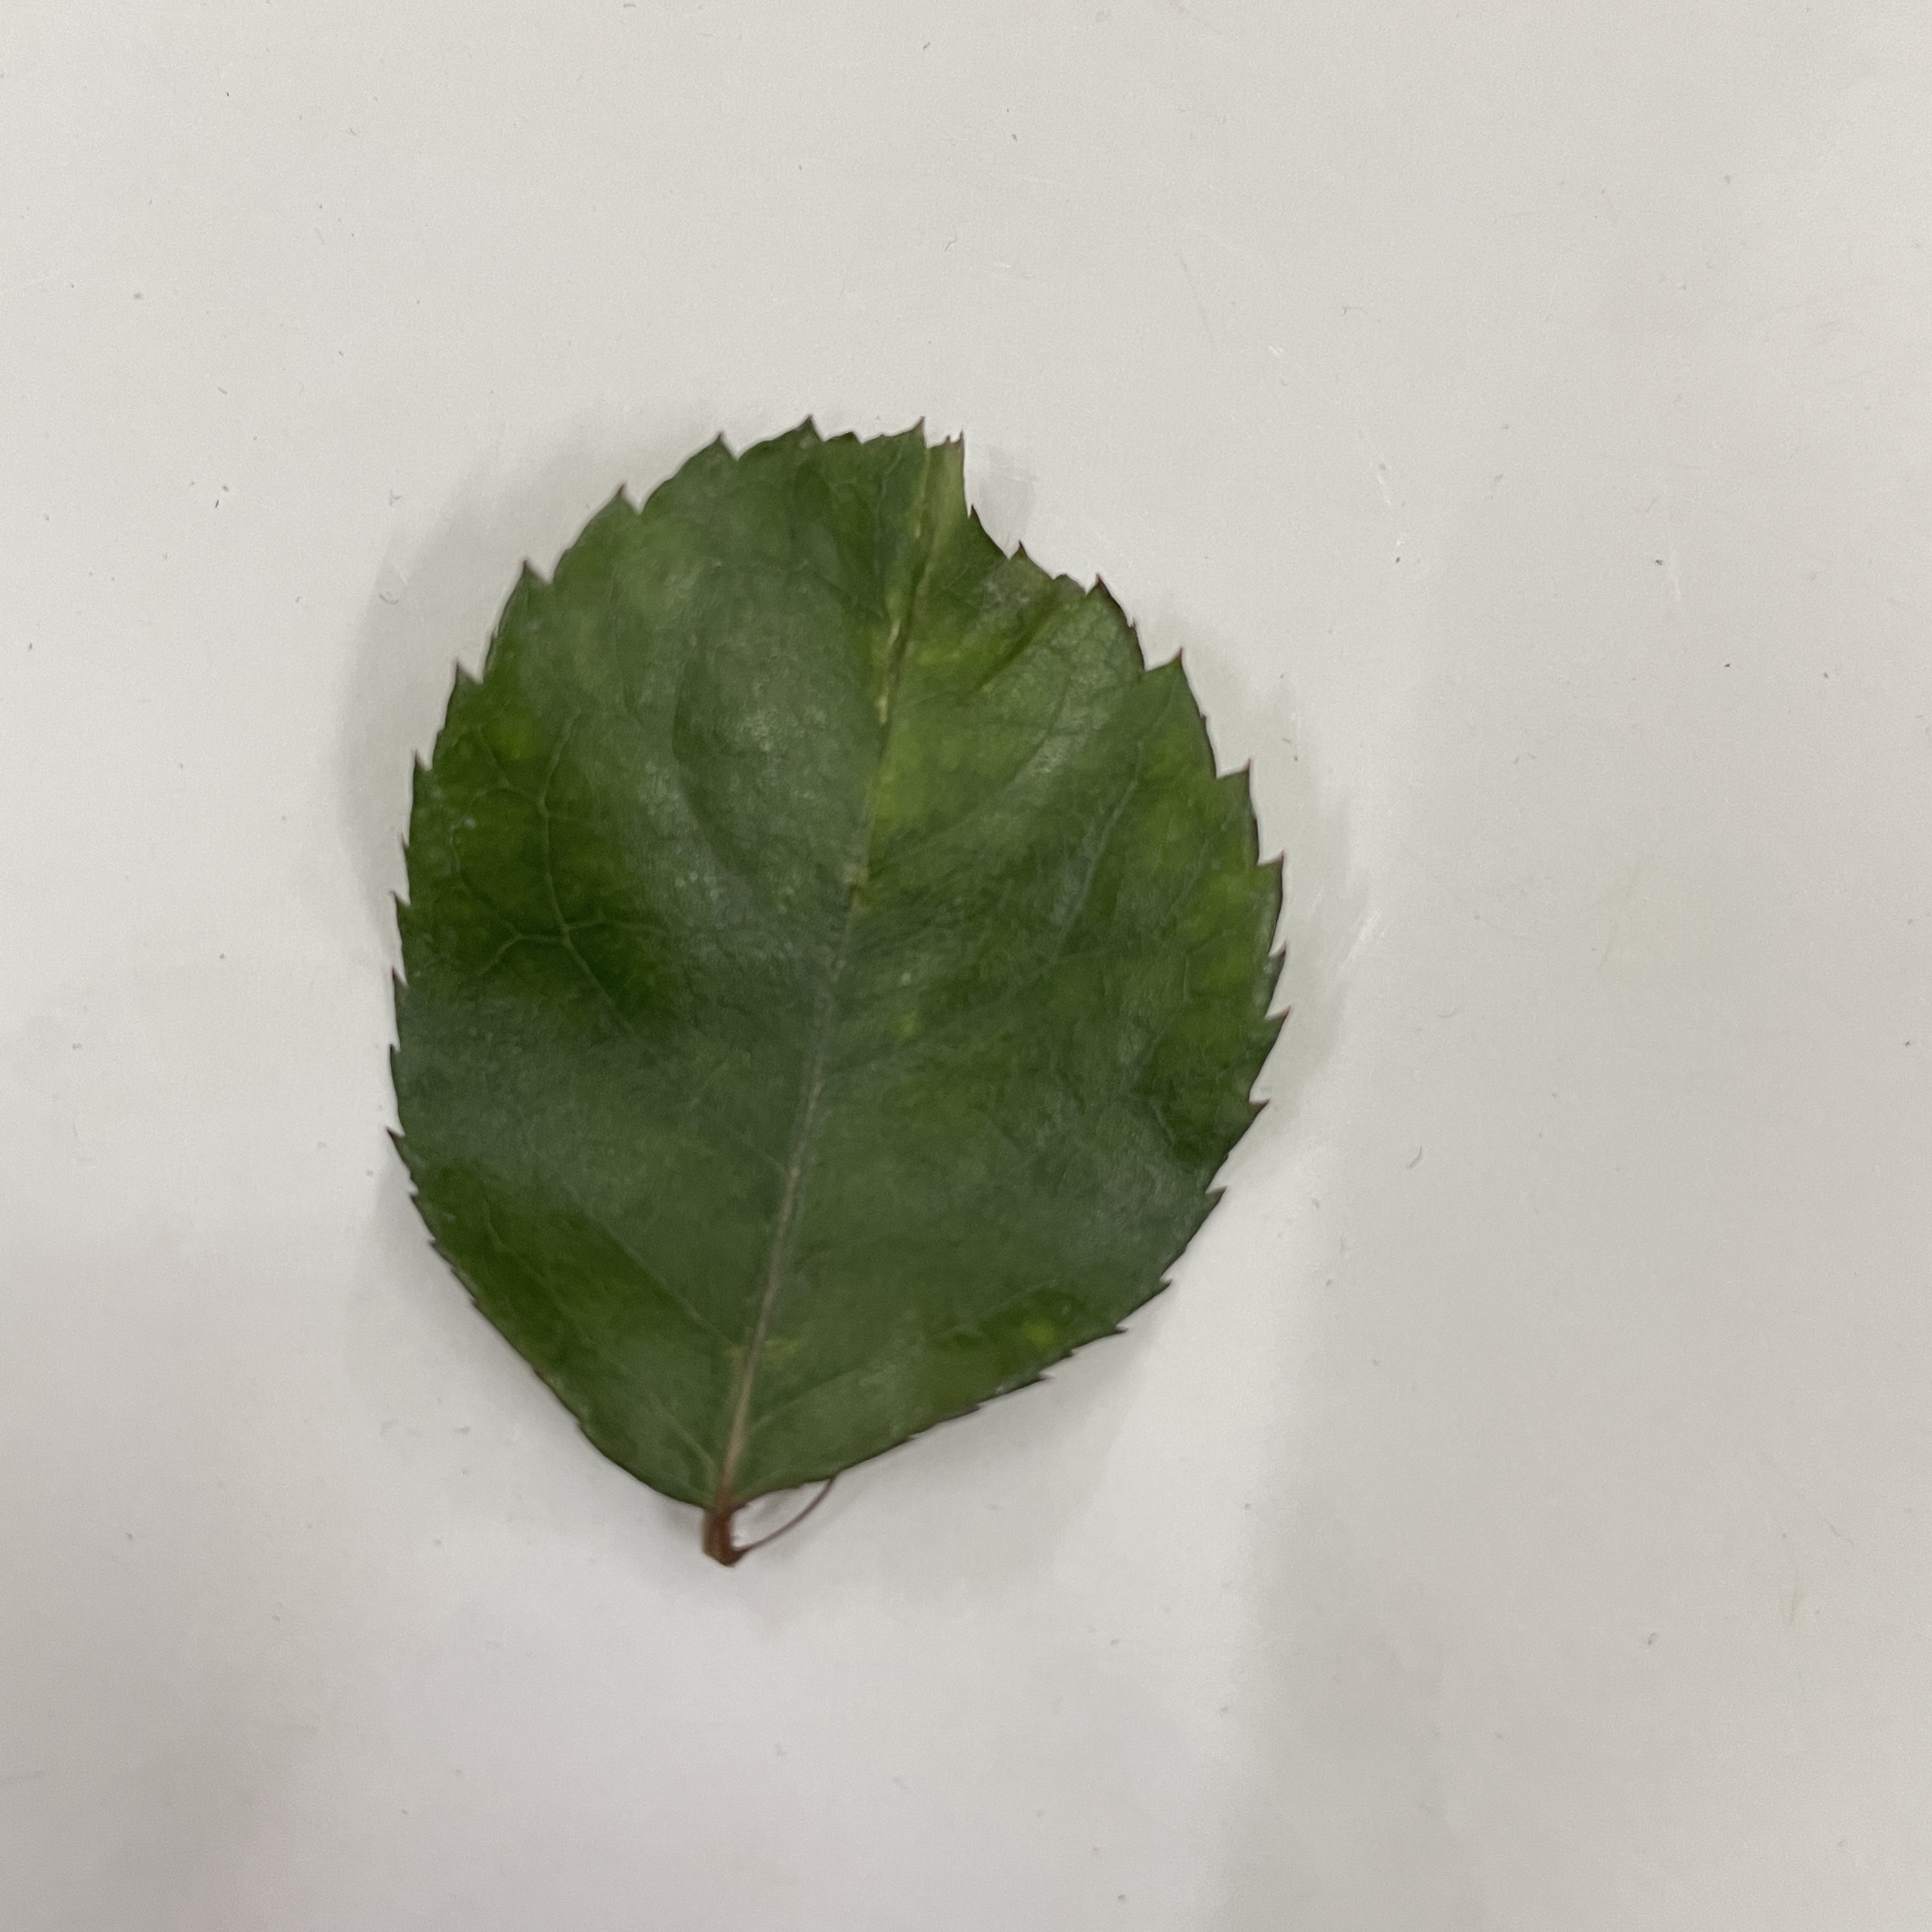
Label: Healthy Leaf